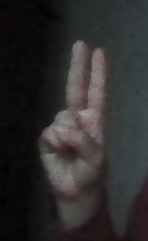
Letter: taa